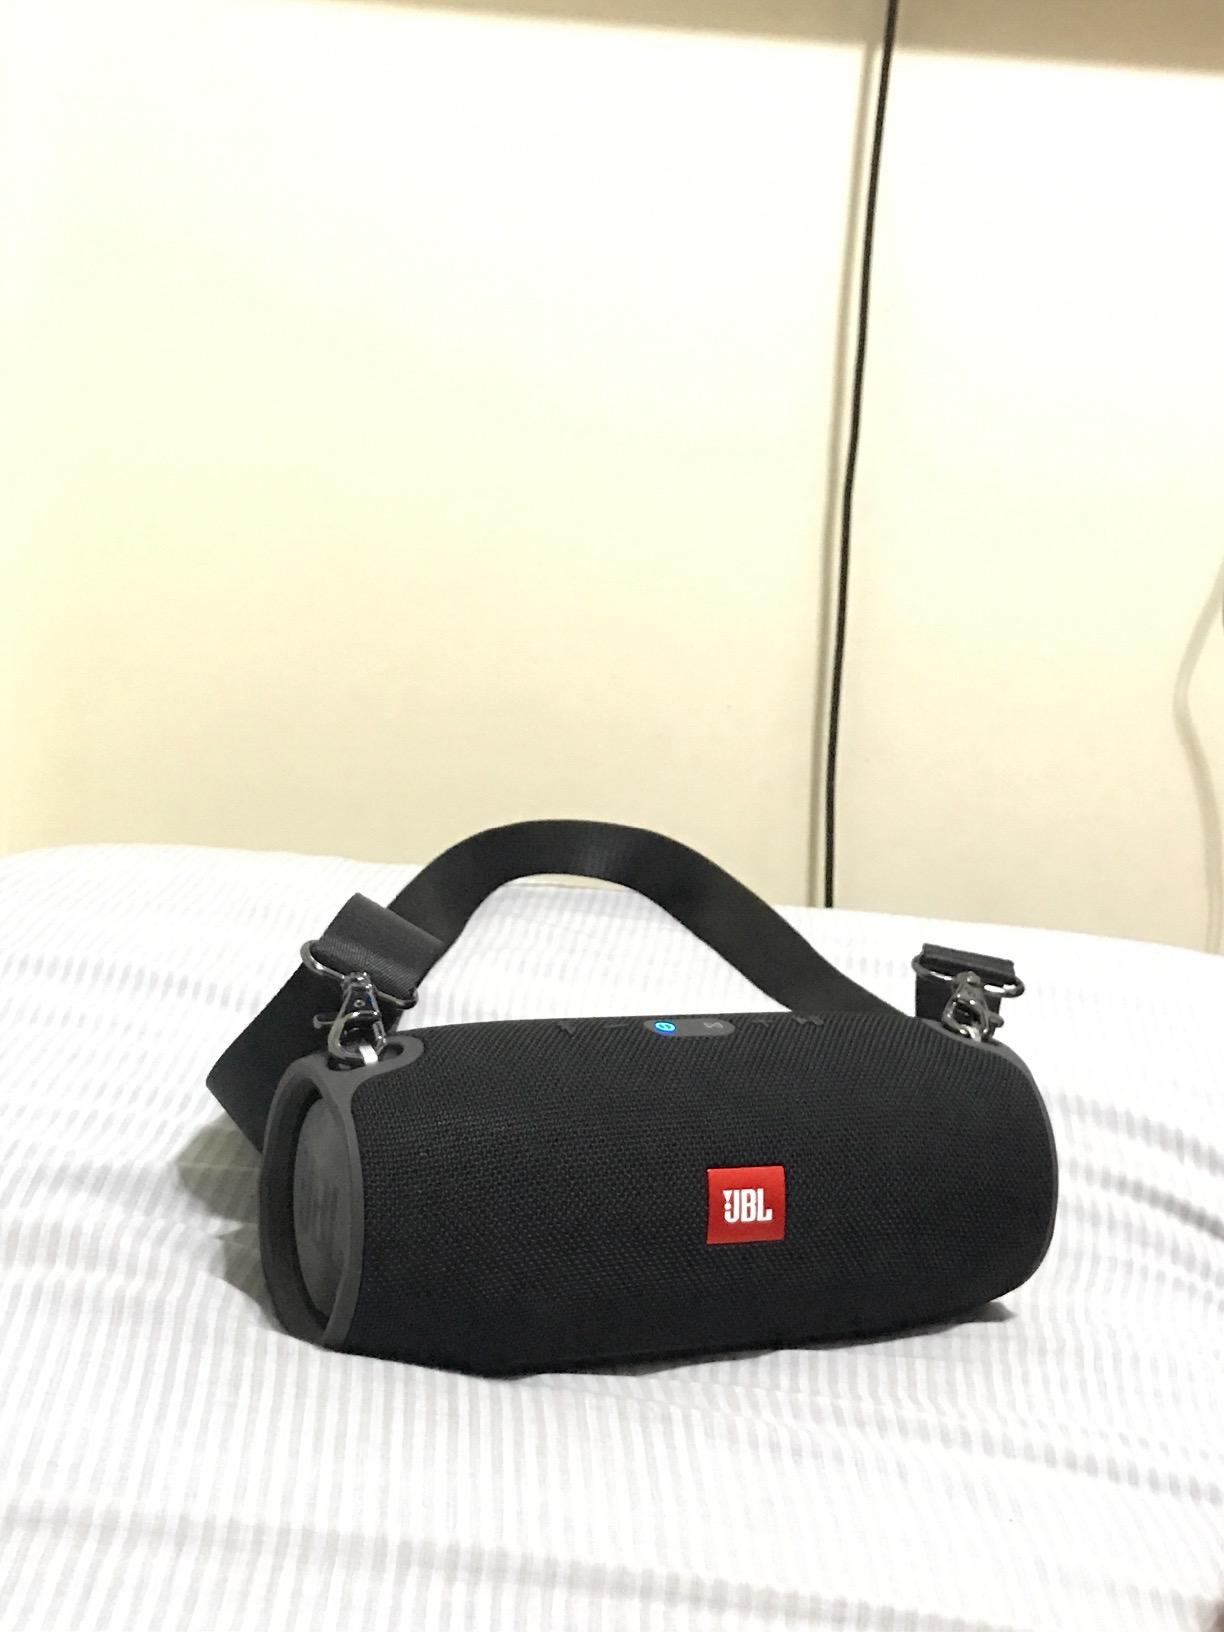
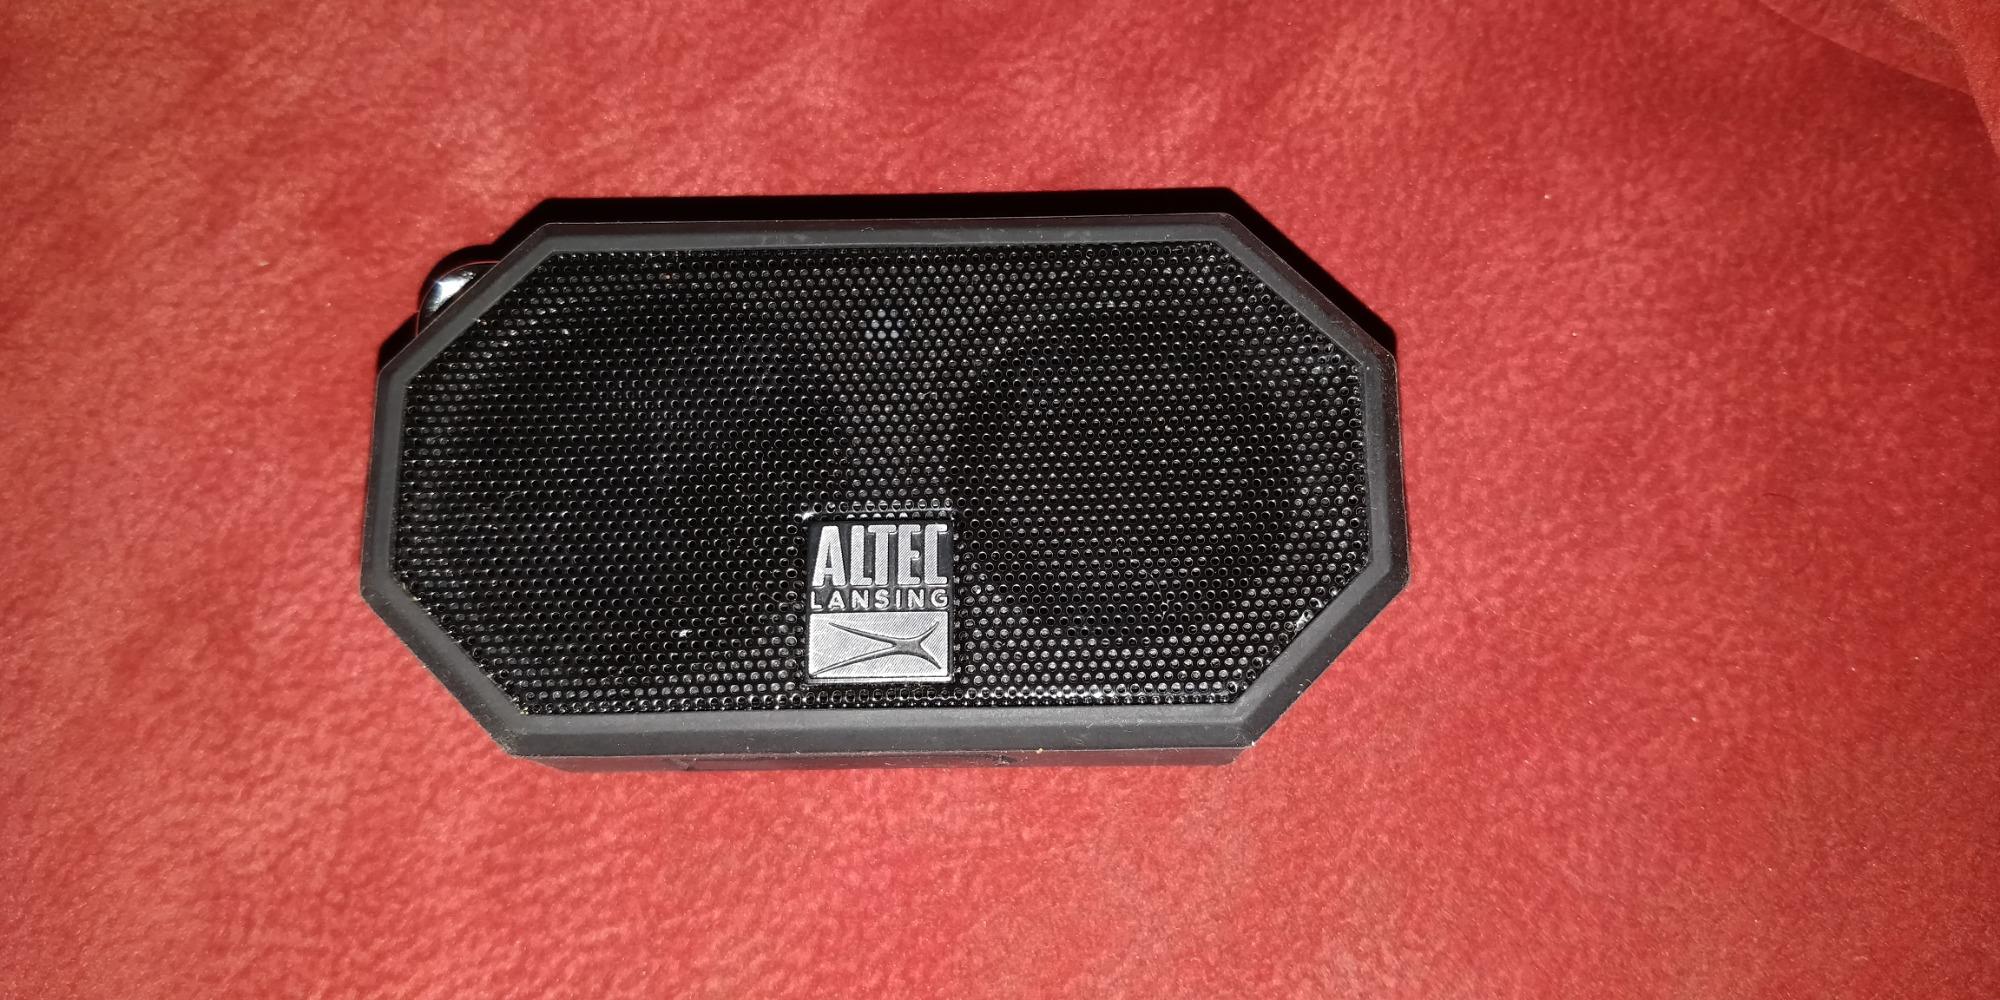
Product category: speaker
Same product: no